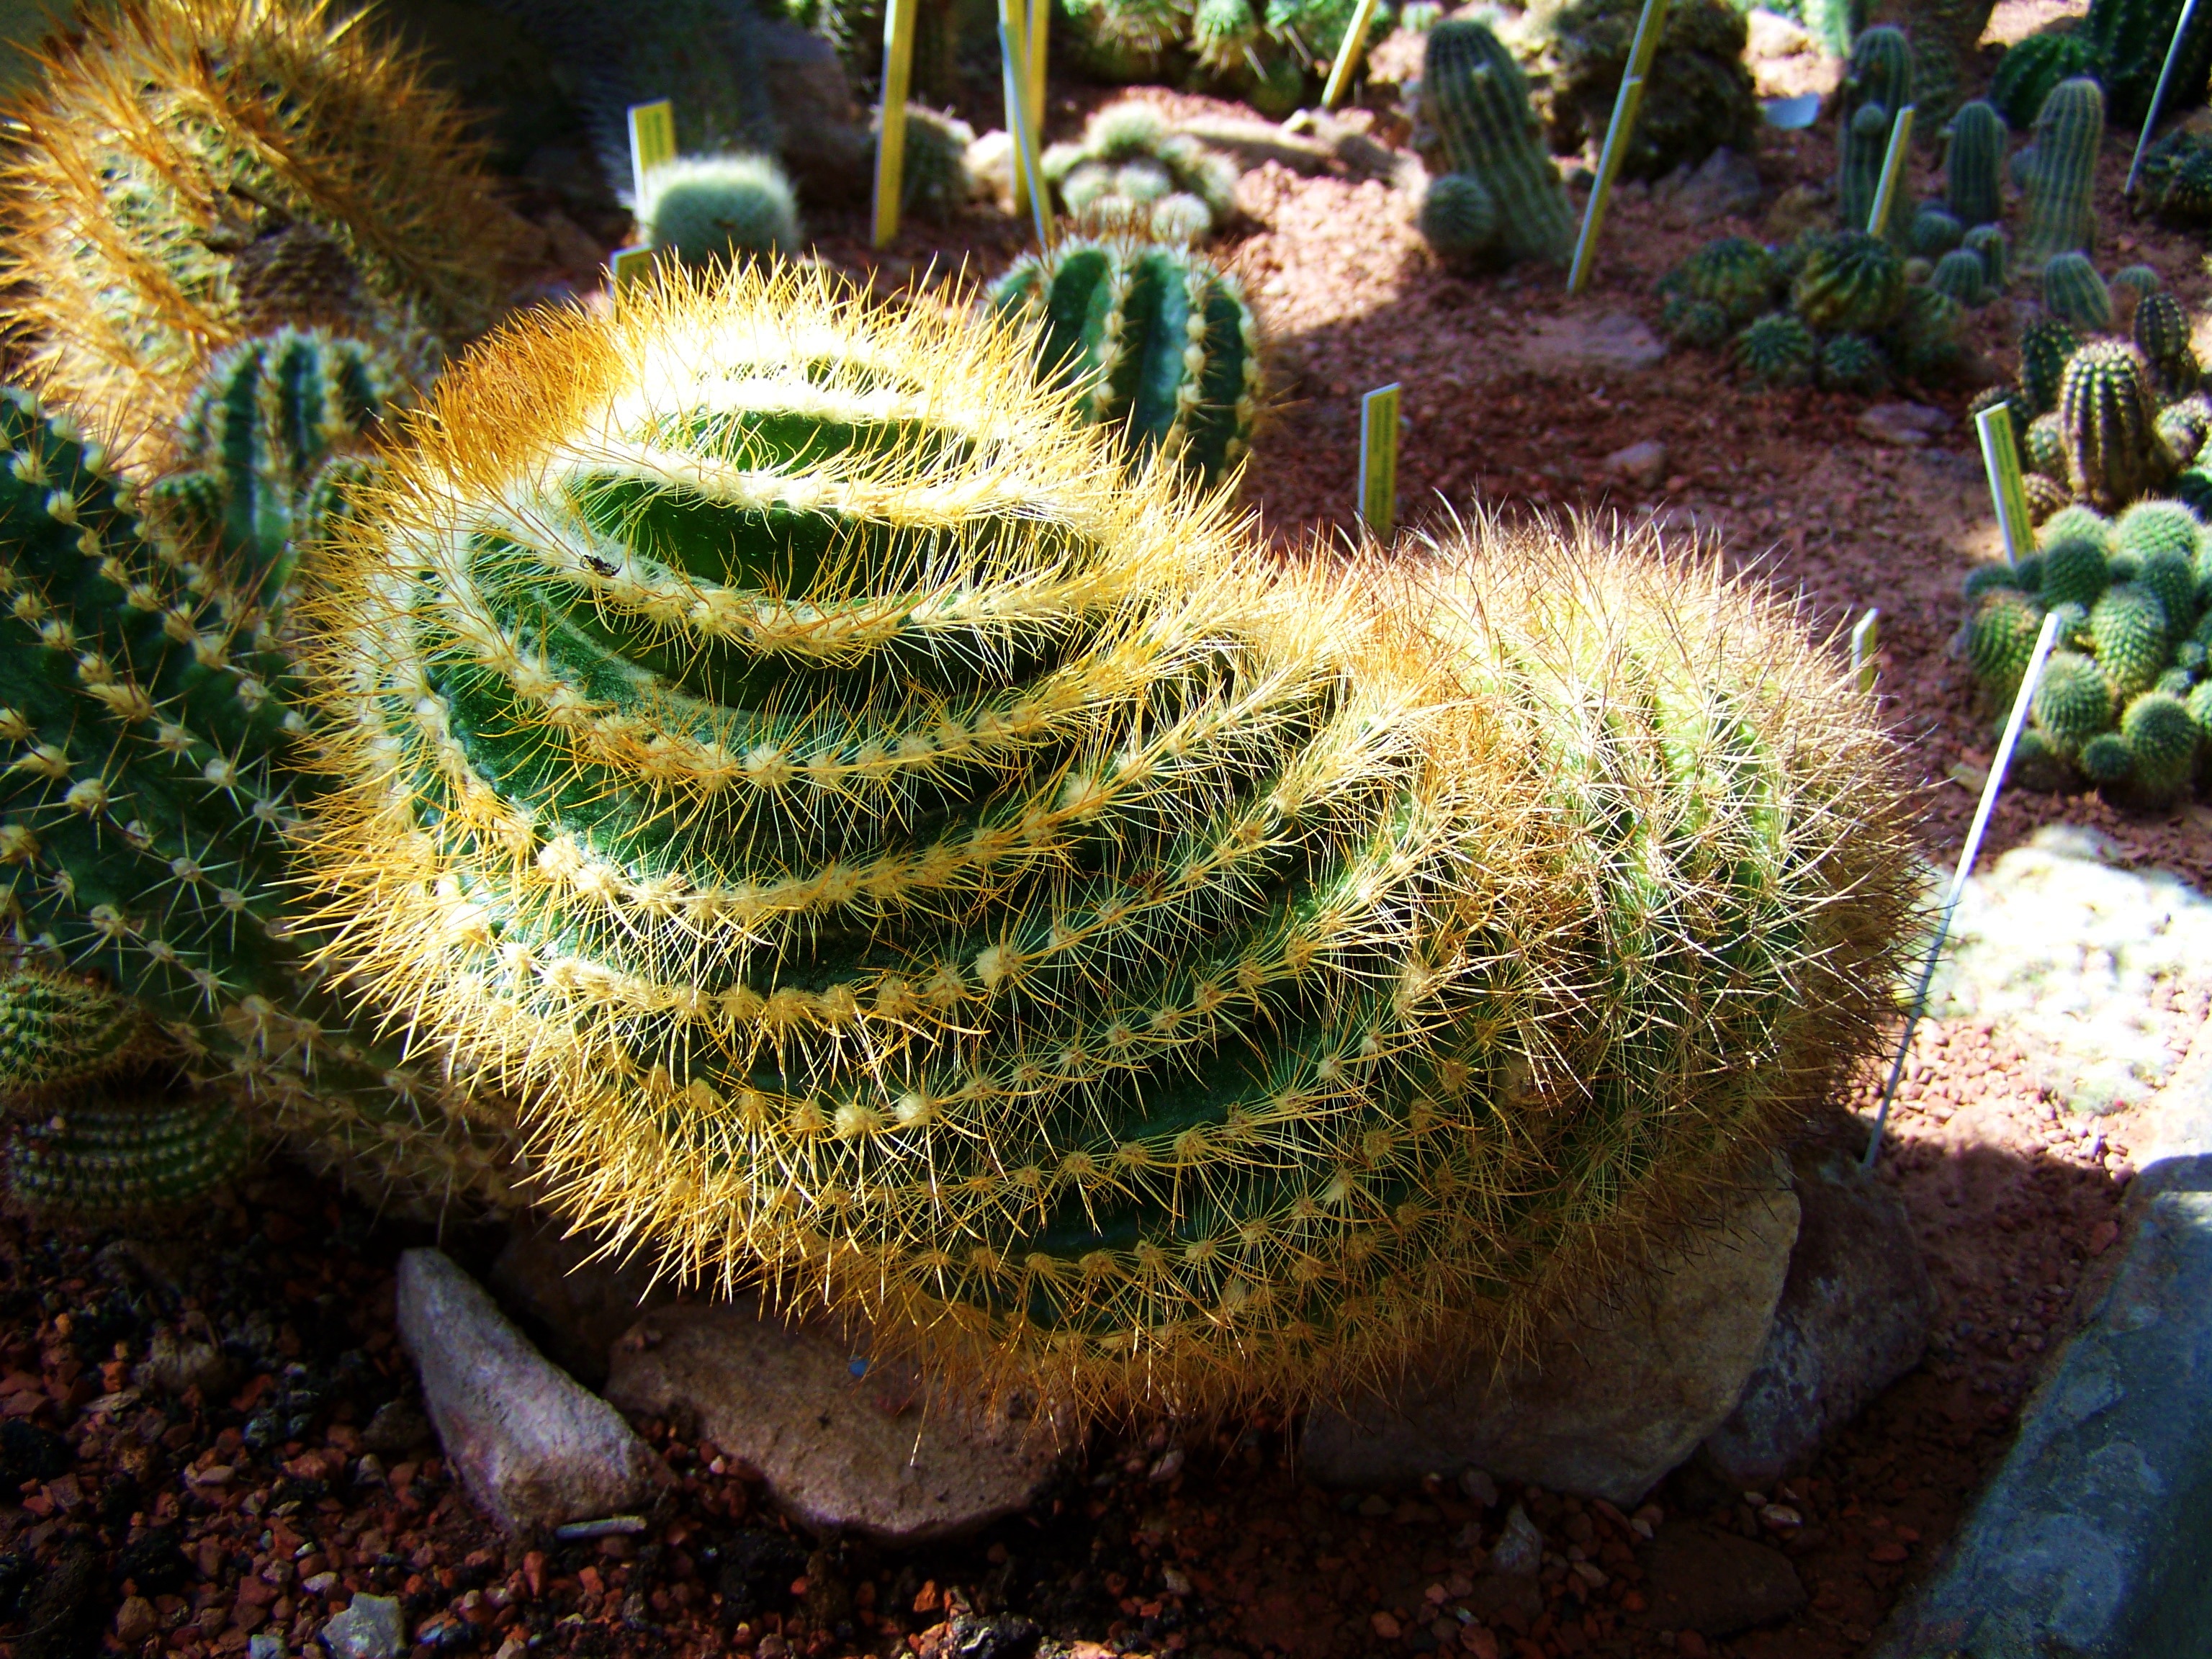
cactus, plant, flower, botany, flora, botanical garden, flowering plant, pecs, mexican cactus, land plant, hedgehog cactus